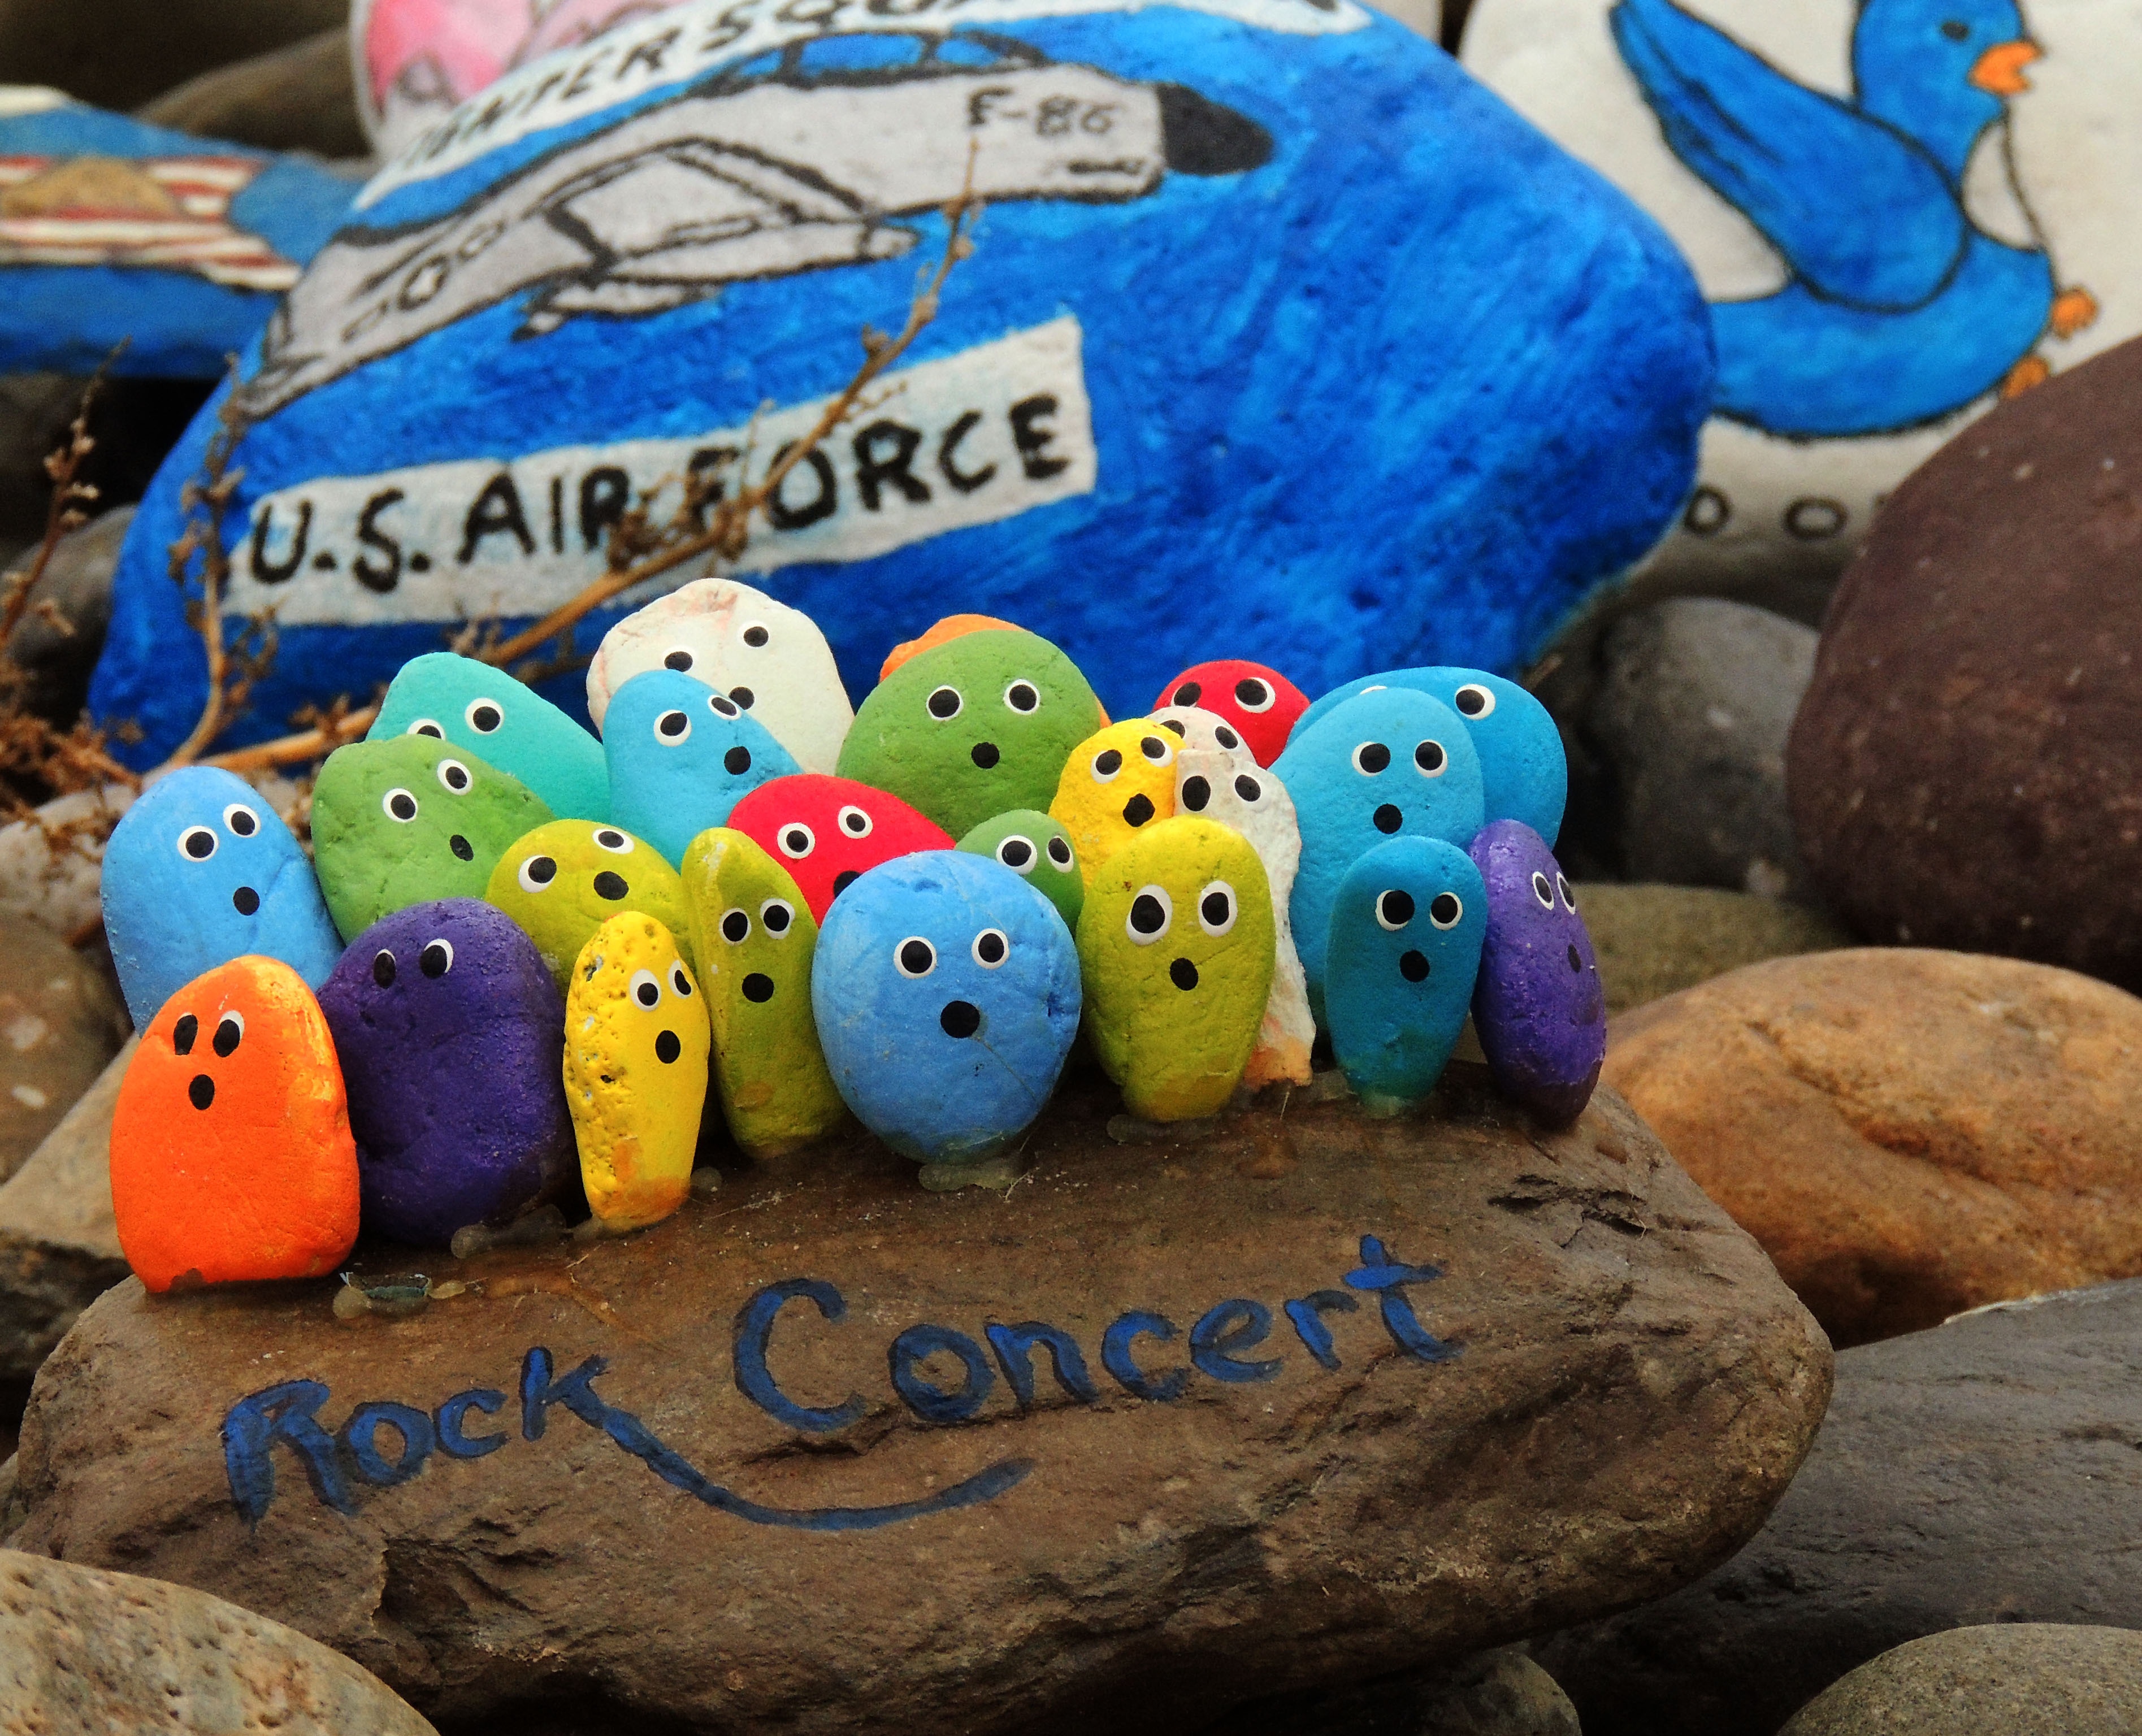
color, paint, blue, rocks, stones, art, colors, fun, musical, stuffed toy, rock concert, painted rocks